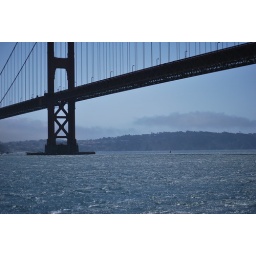
golden gate bridge by kristann perring